Globe of Gottorf

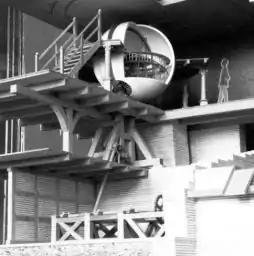
Cut through the Globe house (model: Felix Lühning)

The sphere rotated around a heavy, fixed, wrought iron axis. At its foot end the axis rested on a millstone, at the top it was fixed to a ceiling beam. The axis was inclined at 54°30', the geographic latitude of Schleswig. This ensured the display of the night sky as it appeared over Schleswig, as was the purpose.